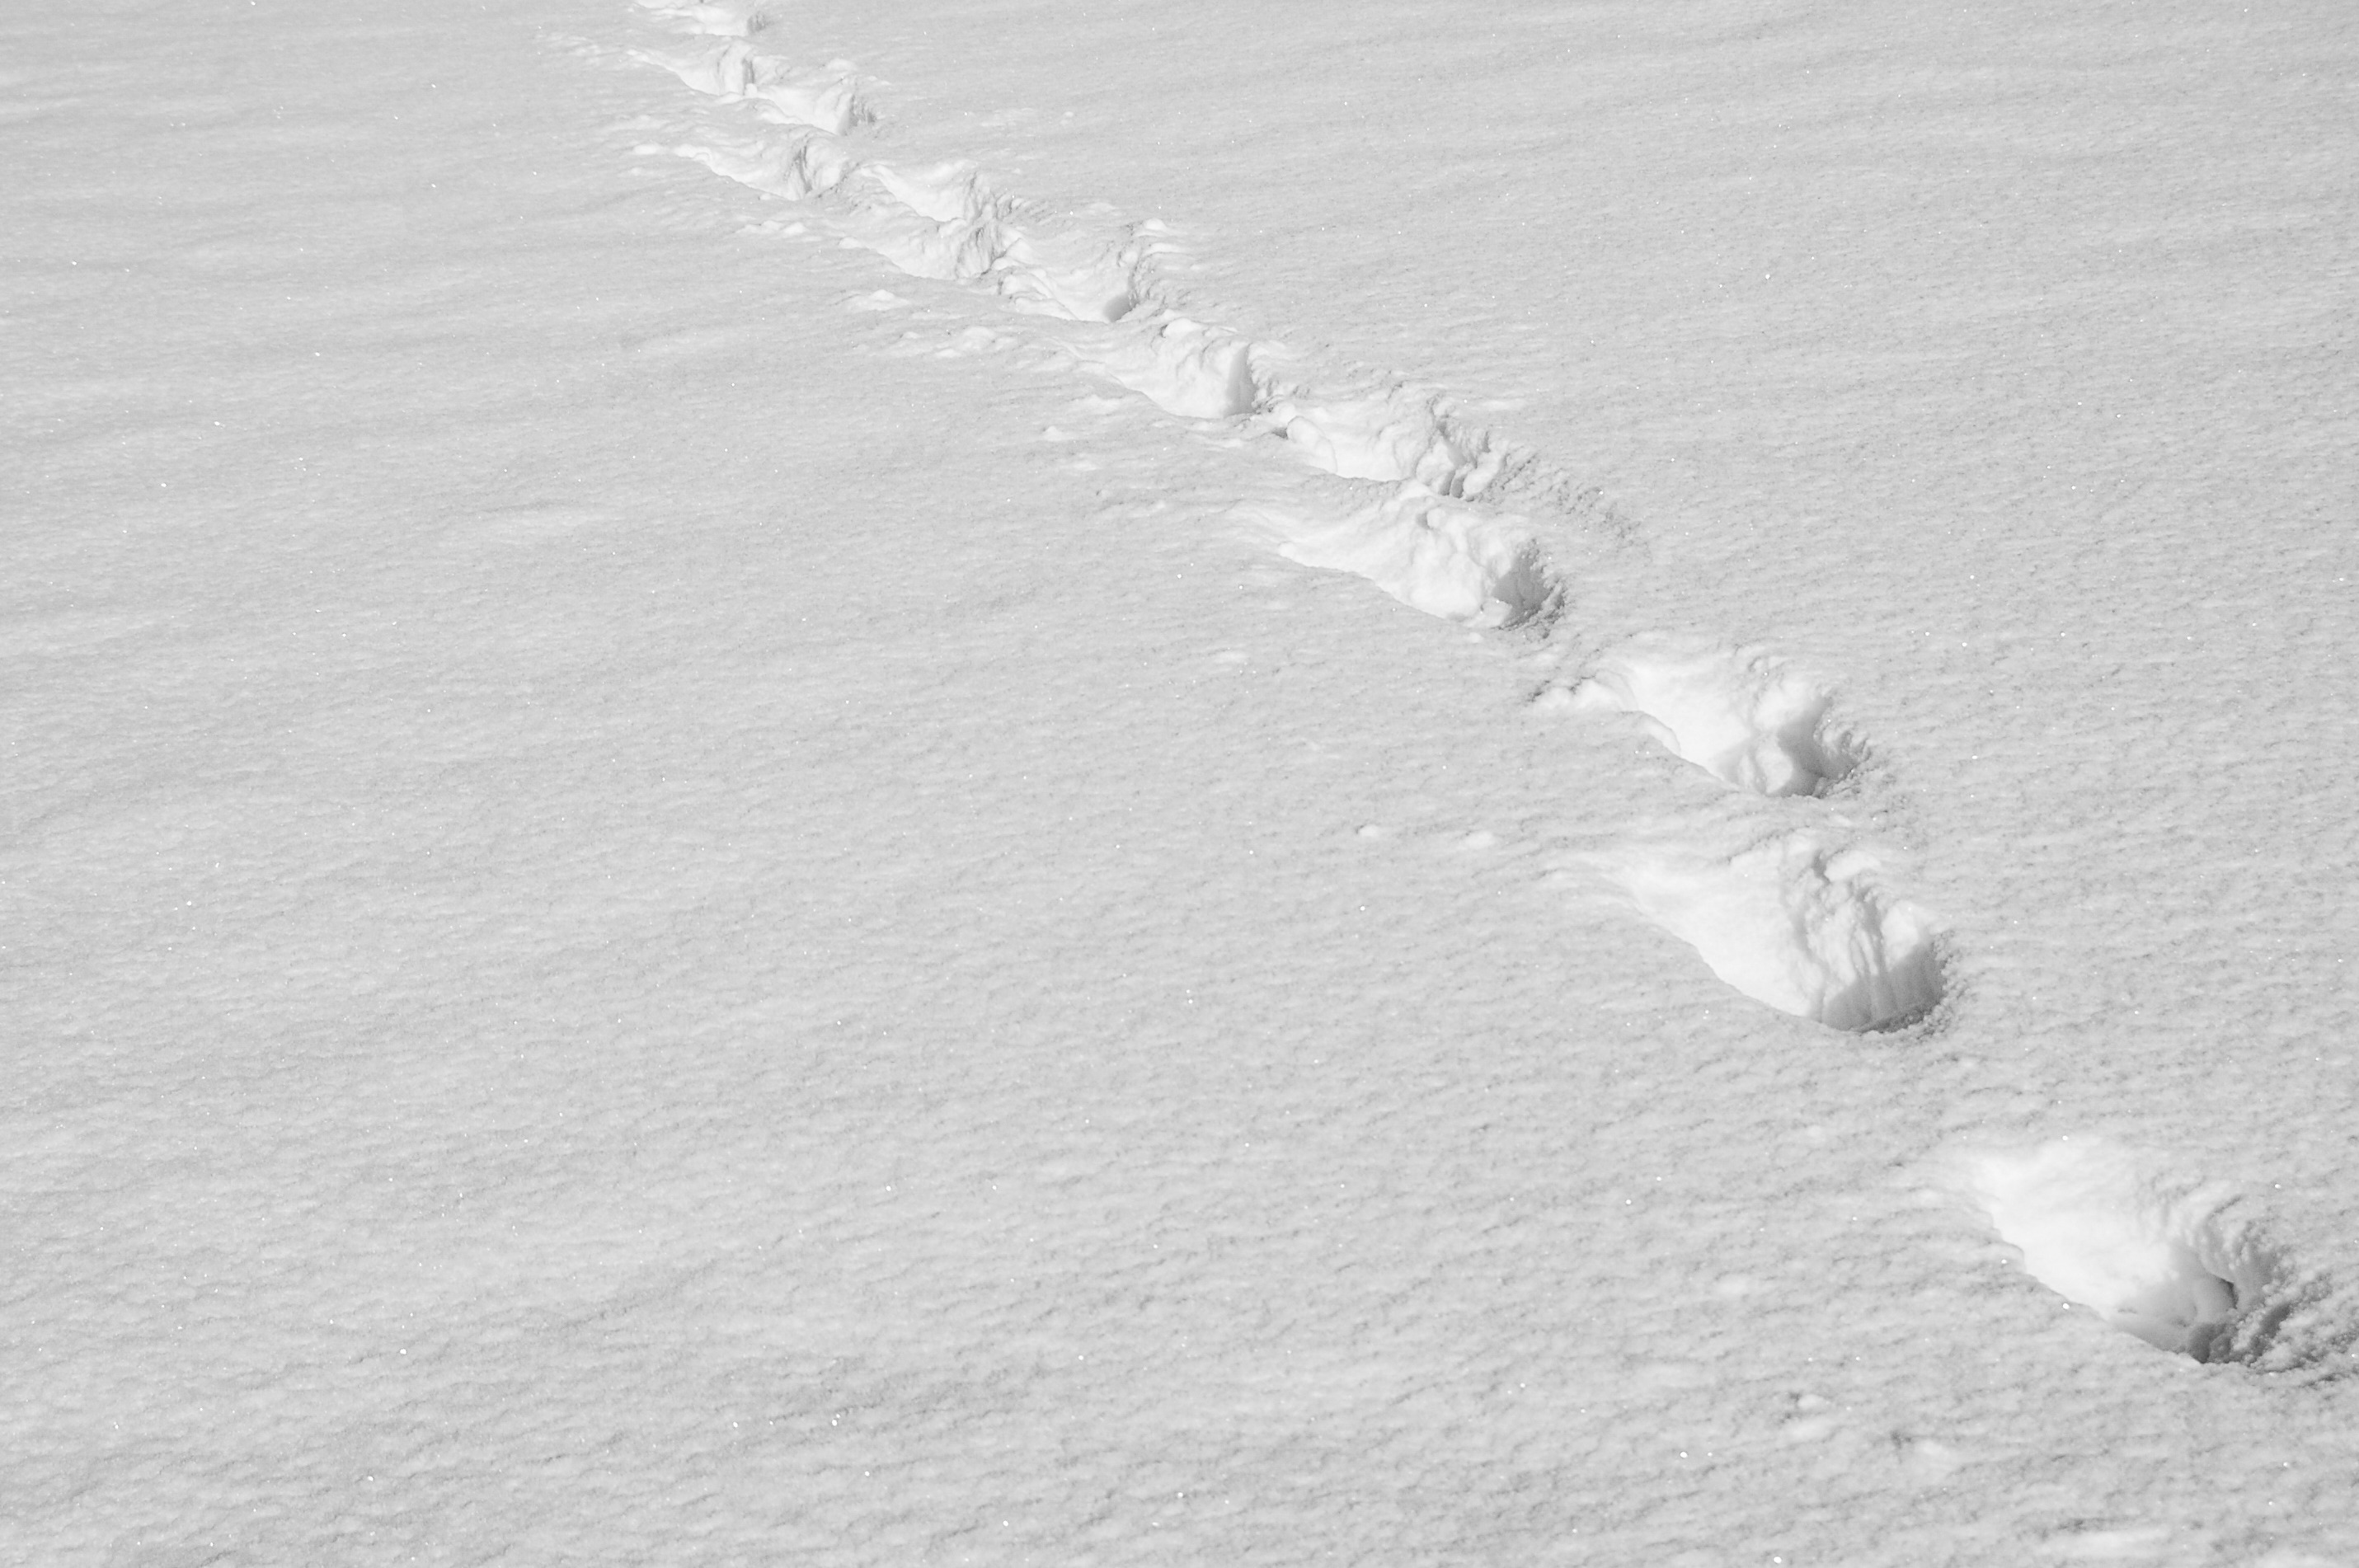
sea, tree, nature, sand, snow, winter, wing, white, wave, footprint, frost, ice, birch, weather, monochrome, season, material, traces, freezing, geological phenomenon, footsteps in the snow, the trail of the